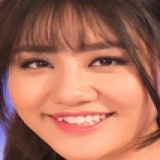
ca sĩ Văn Mai Hương